44th Infantry Division (Wehrmacht)

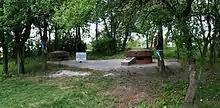
Soviet bunker in the 44th Division sector

The 44th Infantry Division providing flanking support on the right, only got as far as the outer bunkers before being hit by counterattacks from the 175th Rifle Division. The Soviet Army command threw in militia battalions and airborne troops and forced the German center back. By 11 August, XXIX Corps' attack had run out of steam with both sides suffering heavy losses. 44th Infantry was withdrawn and assigned a sector north of Kiev, where late in the month it conducted probing attacks against Soviet positions along the river Irpen, but without success.